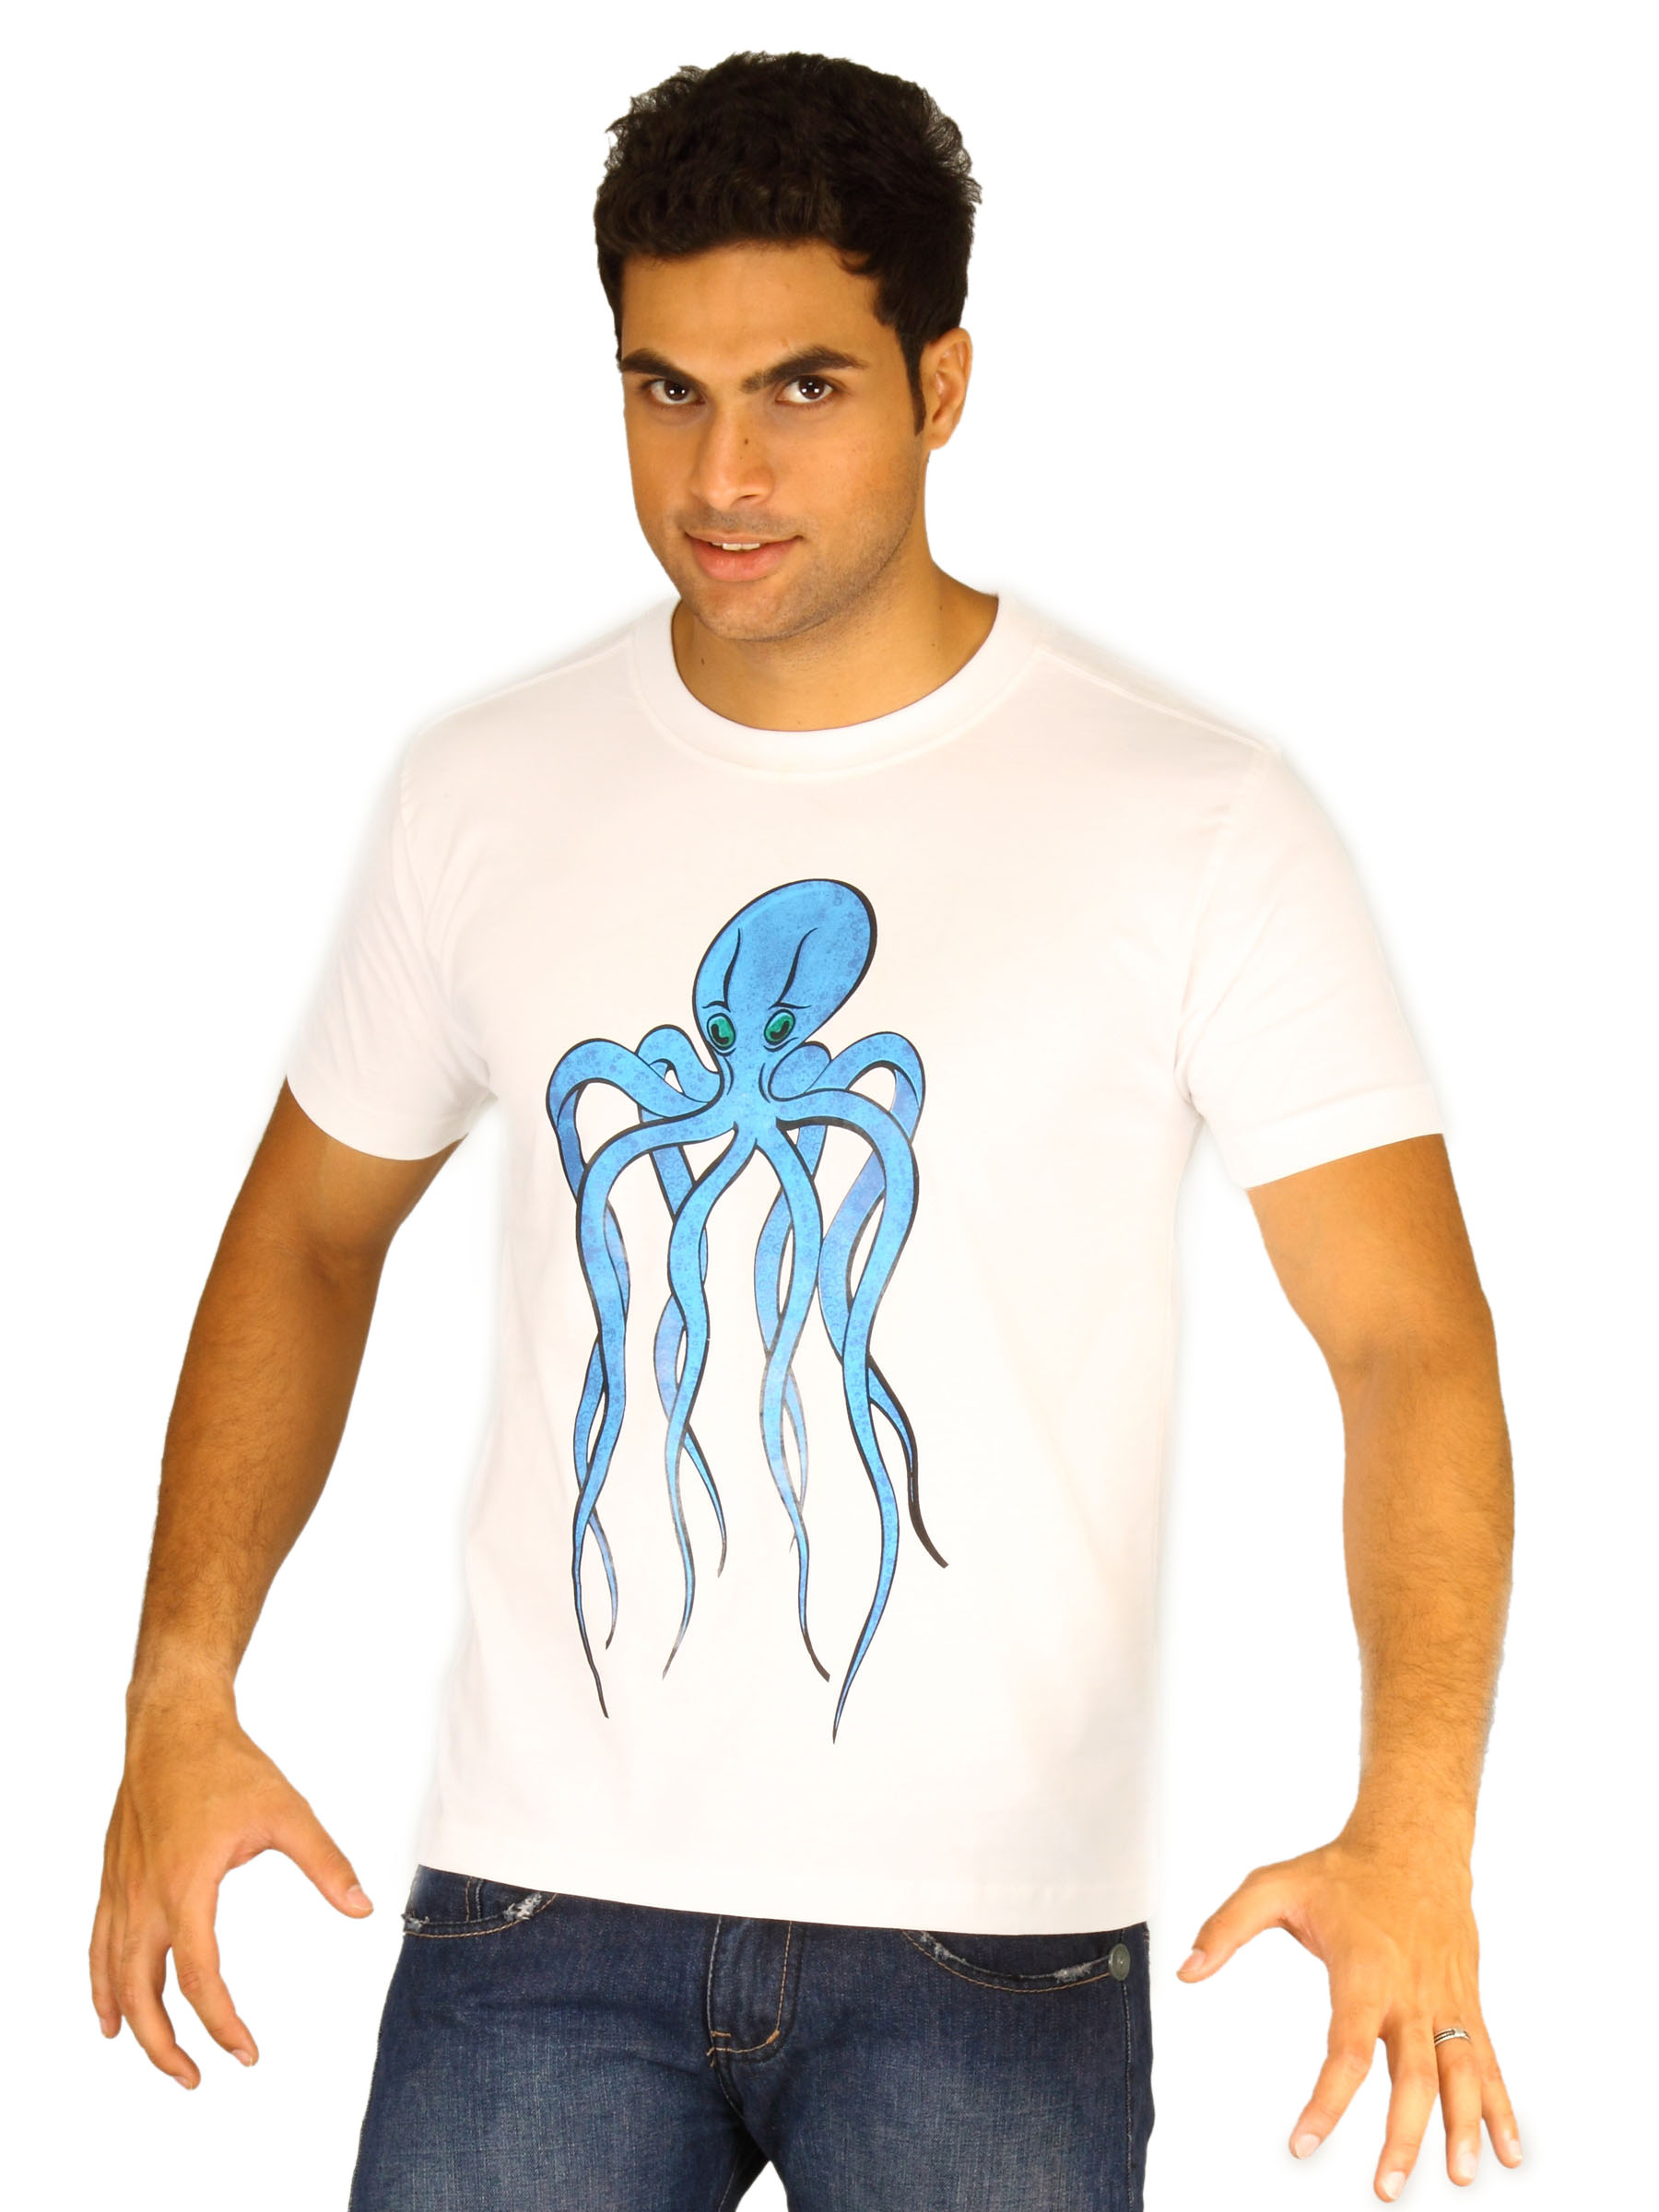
Myntra Men's Octopus White T-shirt
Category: Apparel / Topwear / Tshirts
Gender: Men
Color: White
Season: Summer 2011
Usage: Casual